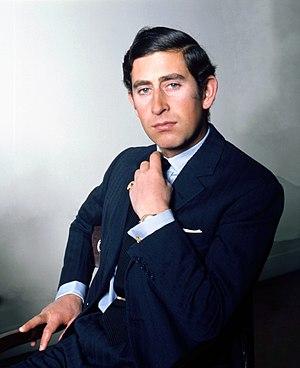
Le prince Charles, prince de Galles, né le 14 novembre 1948 au palais de Buckingham, est un membre de la famille royale britannique, de la maison Windsor.